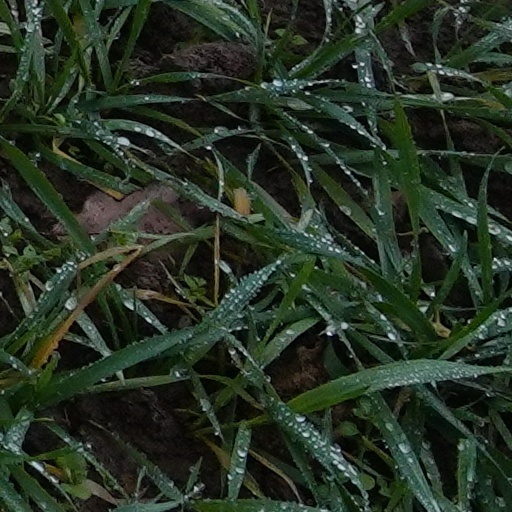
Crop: wheat